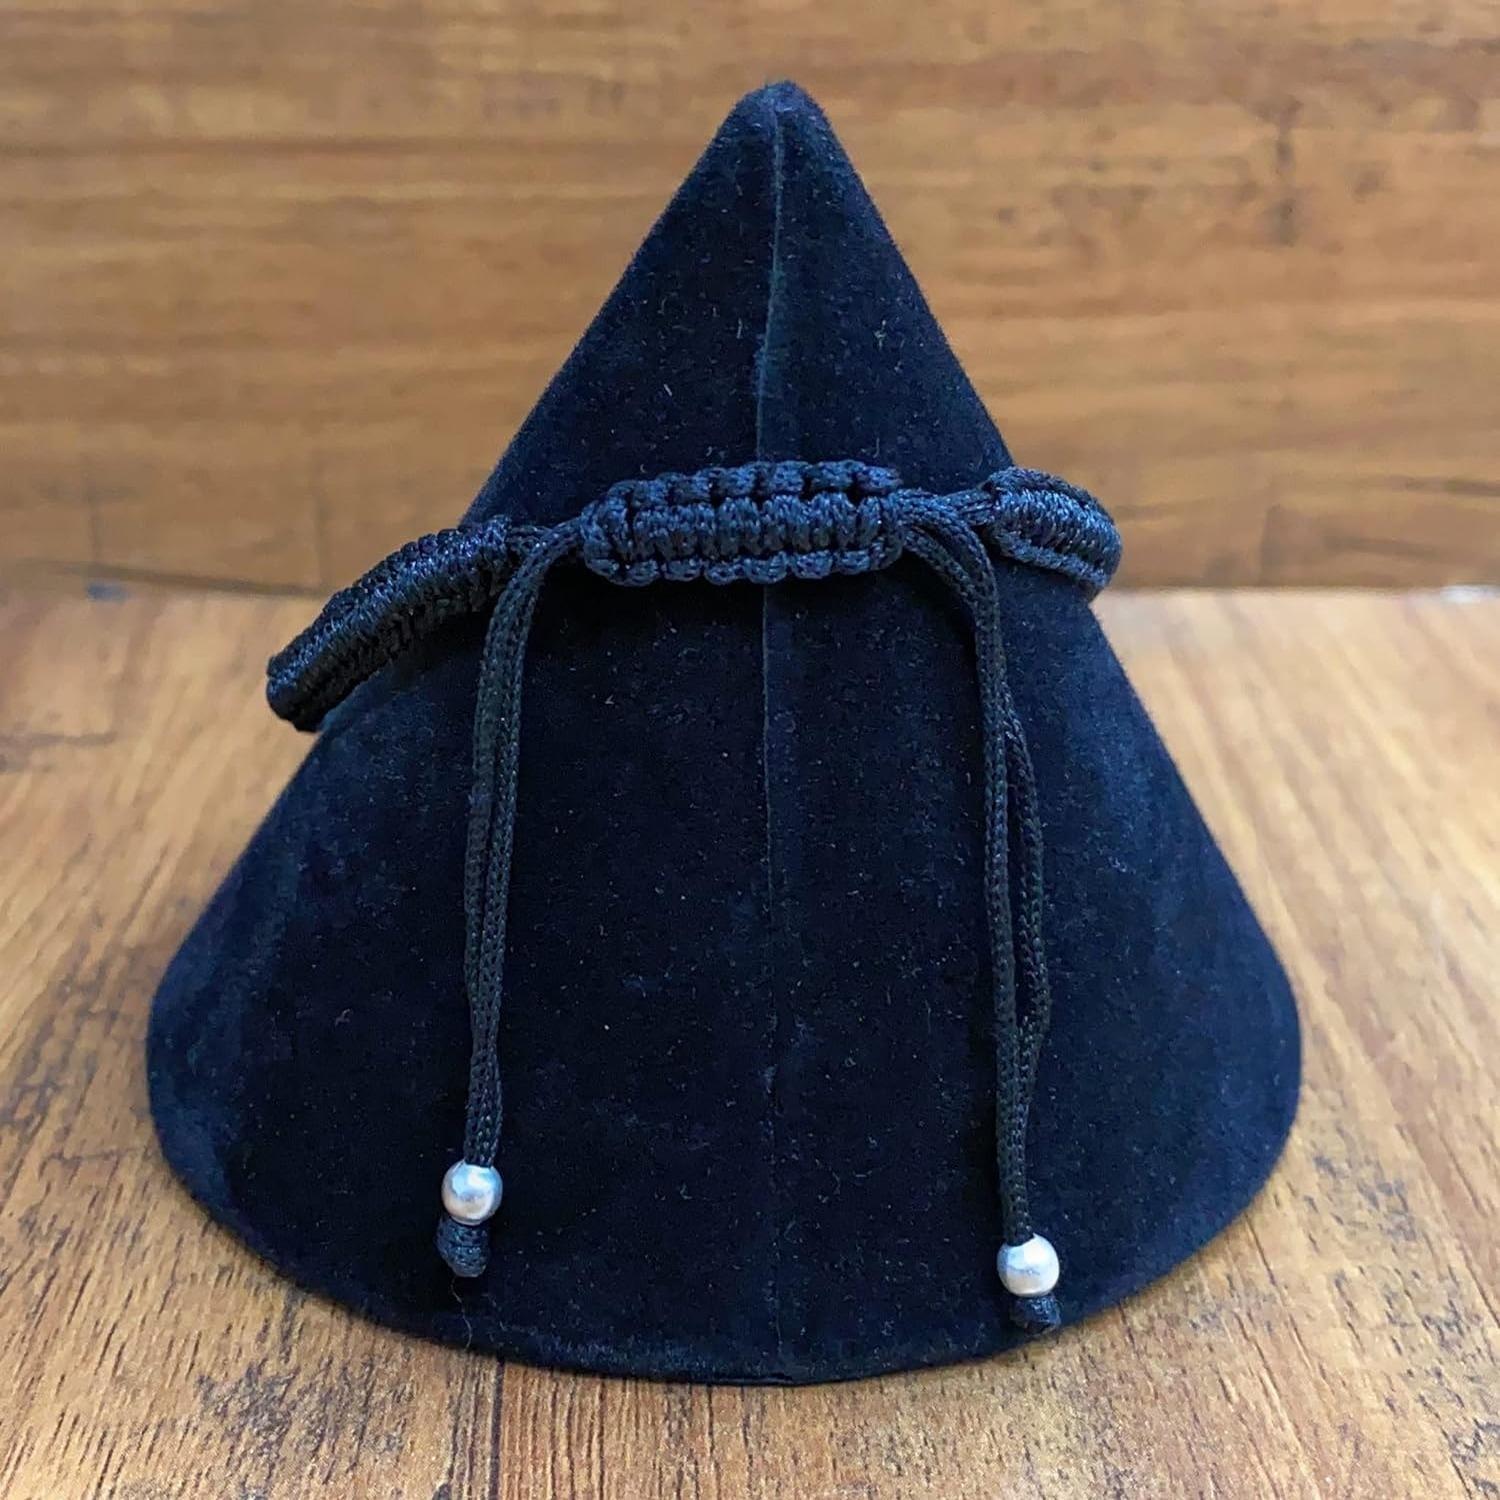
DARSHRAJ Trendy Flexible Silver Payal (Anklets) for Girls/Women | Gift for Women and Girls
Type: Anklet
Brand: DARSHRAJ
Price: Rs. 799
 Handcrafted with organic black thread and three-tone sterling silver charms for a unique and eco-friendly design that weight approximately 4 gm.And Anklet Leagnth 27 CMAdjustable length to fit any ankle size for maximum comfort and a perfect fit, while remaining lightweight and easy to wear.Beautiful contrast between the three different silver colors and the black thread adds elegance and charm to any outfit, without weighing you down.Intricate design and attention to detail make this anklet a true work of art, despite its lightweight construction.Versatile enough to be worn for both special occasions and as an everyday accessory, this lightweight anklet is a great addition to any jewelry collection.